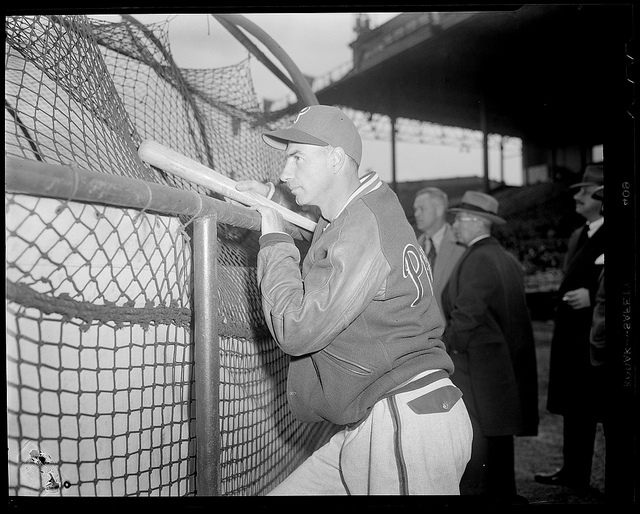
user: Given an image and a question. Answer the question in a short answer. Question: In which stadium does this scene take place? Short Answer:
assistant: baseball stadium